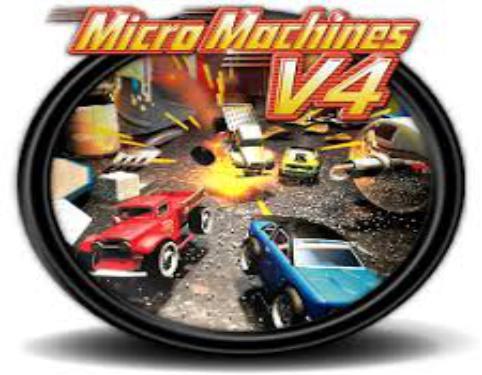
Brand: micro machines
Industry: Leisure